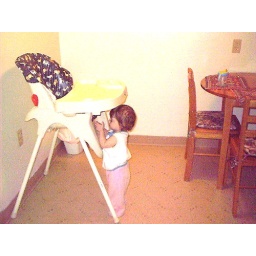
standing in front of her high chair my soon to be mother in law got for her